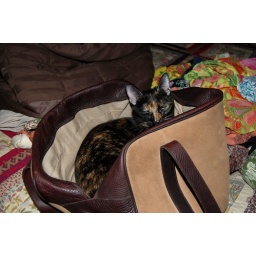
cat in a bag